Sahrawis

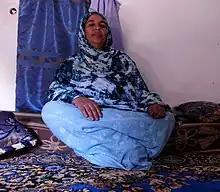
Sahrawi woman.

Generally speaking, the Hassaniya populations were (or are) divided into several groups, of different social status.